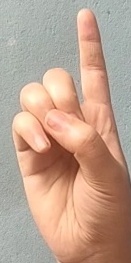
ASL sign: D